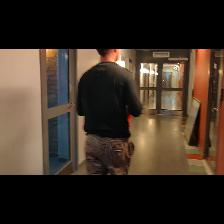
Label: Human